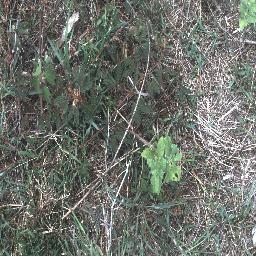
Label: negative